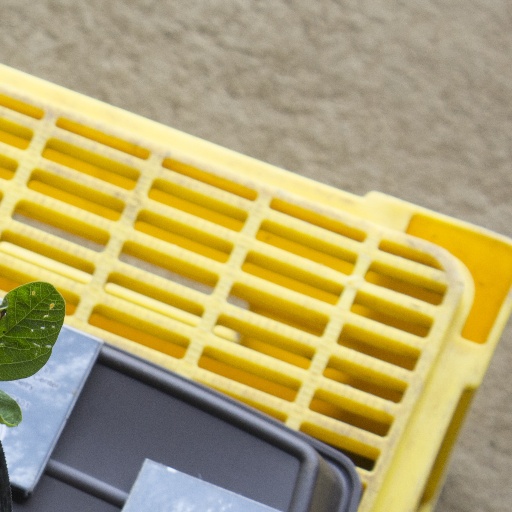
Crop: soybean